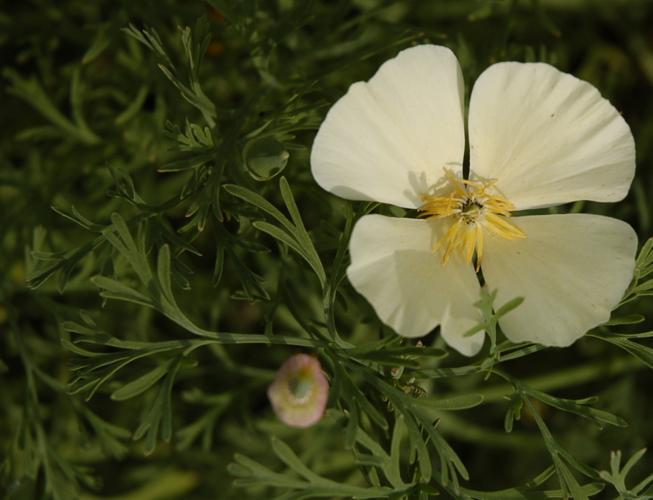
Label: californian poppy